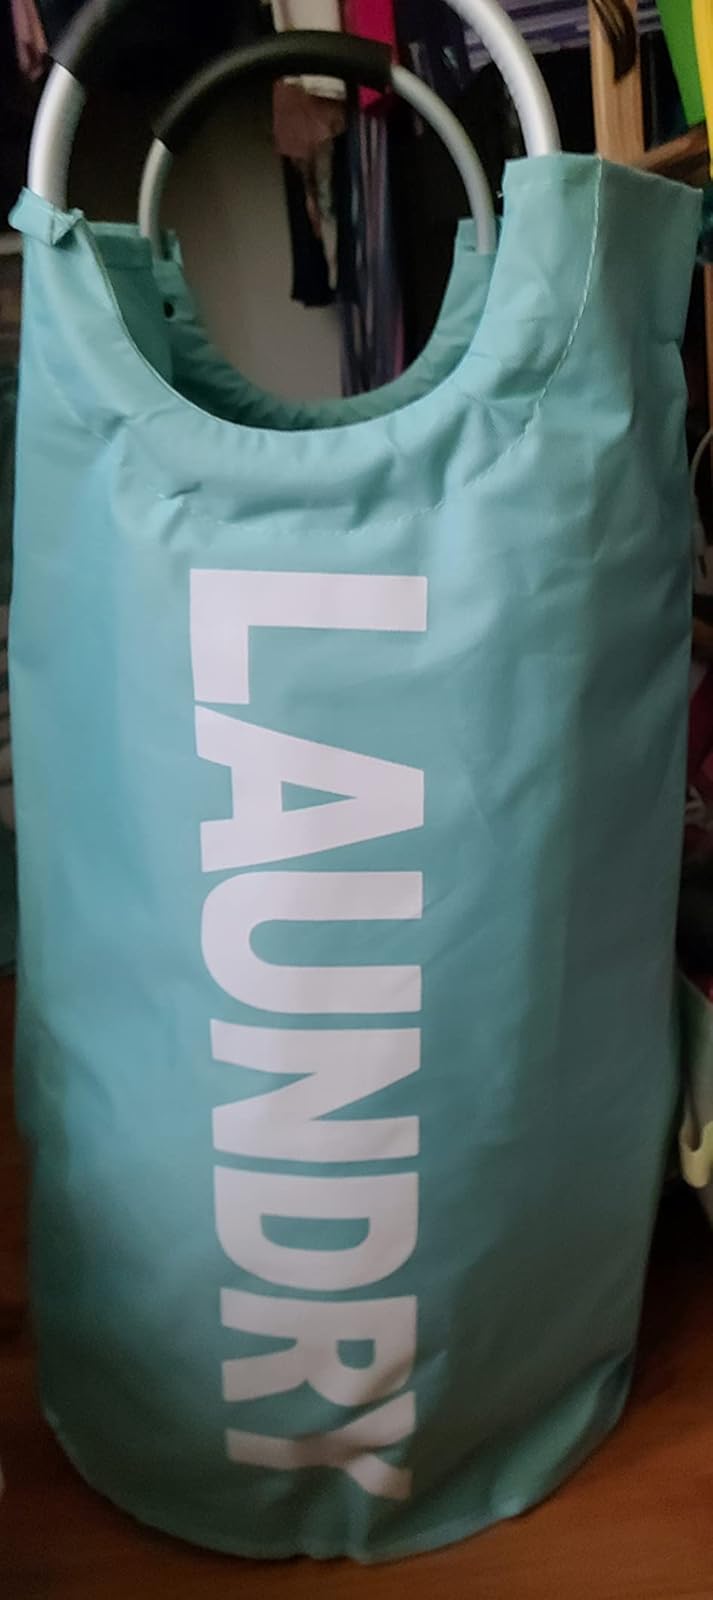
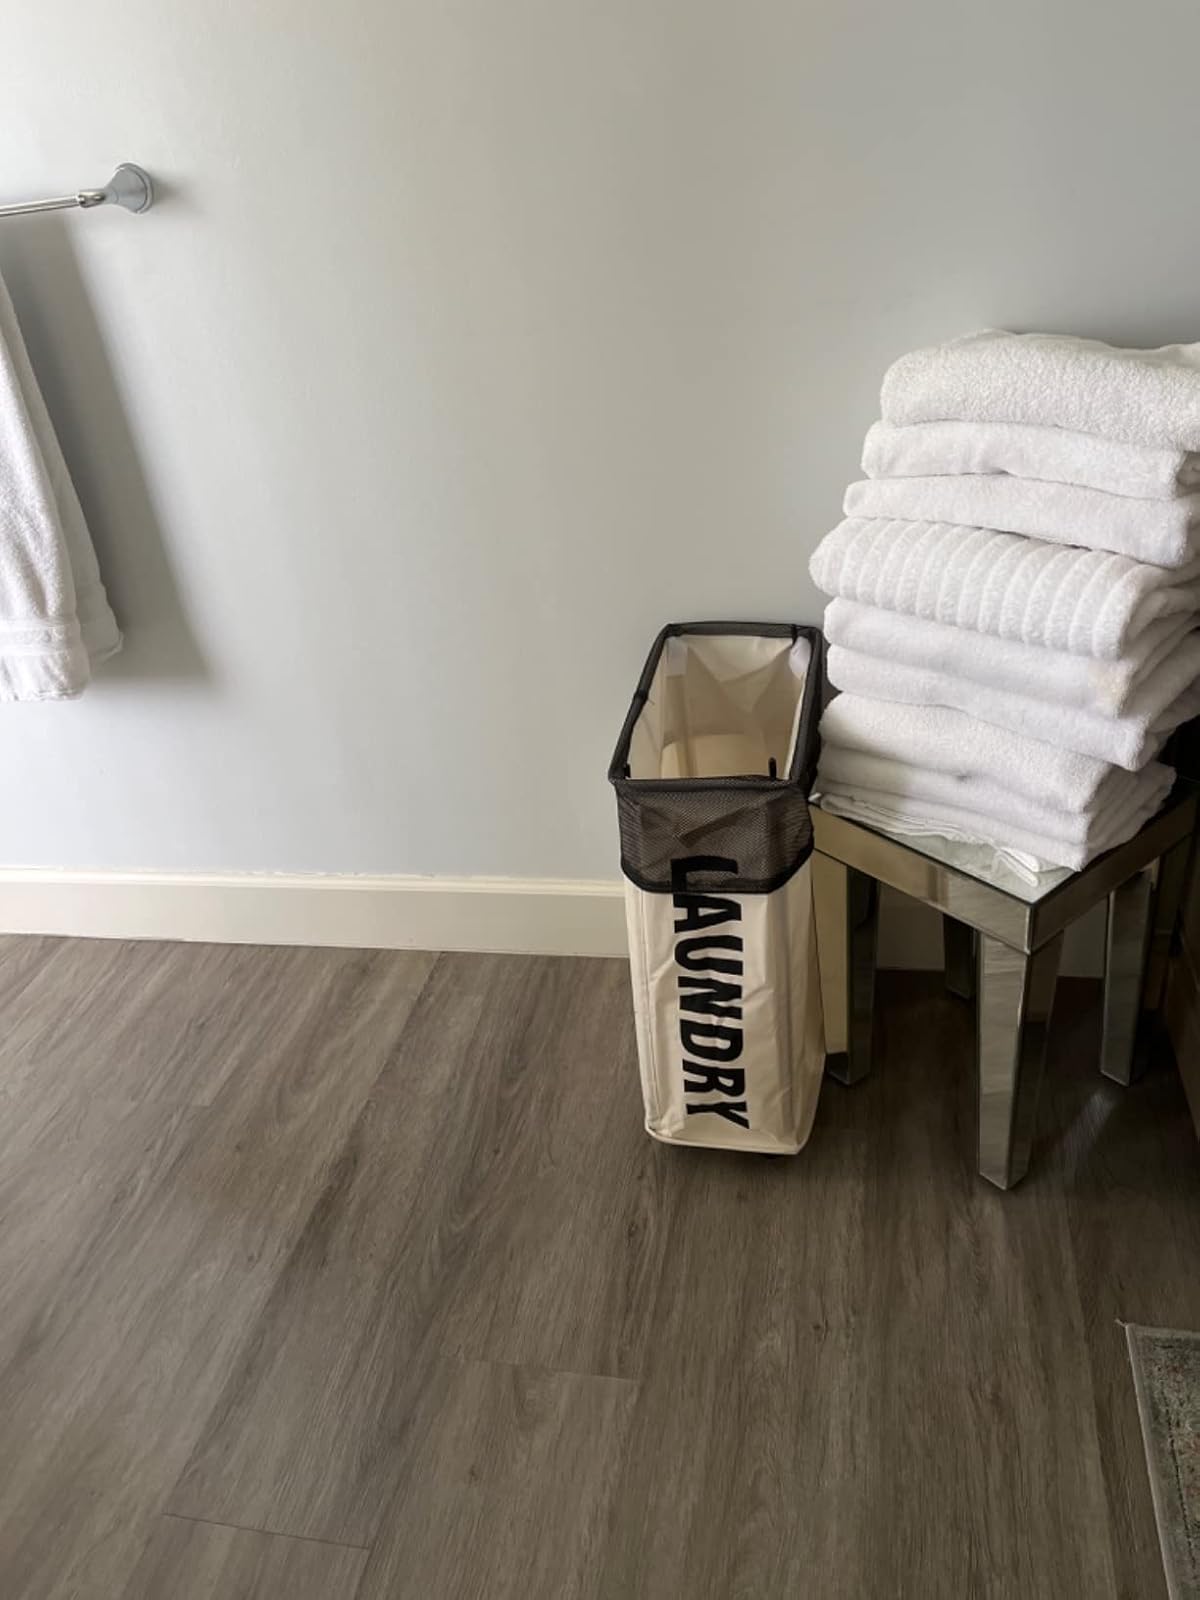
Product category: items_hamper
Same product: no